History of Norsk Data

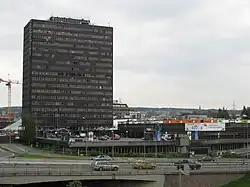
Økernsenteret where Norsk Data had offices throughout most of the 1970s

Sintran II VS and the Nord-50 were released in 1975. The following year the company had a revenue of NOK 81 million, NOK 4 million in profits and 221 employees. In 1977 subsidiaries were established in Germany and the United Kingdom. In Oslo, ND moved into a second facility, in Furuset. By then there was an uproar against Johansen within the organization as he was regarded by many as too empathetic; this had caused him to several times not make hard enough decisions and other times let the decisions be taken by others. He was replaced by Skår as CEO on 8 November.